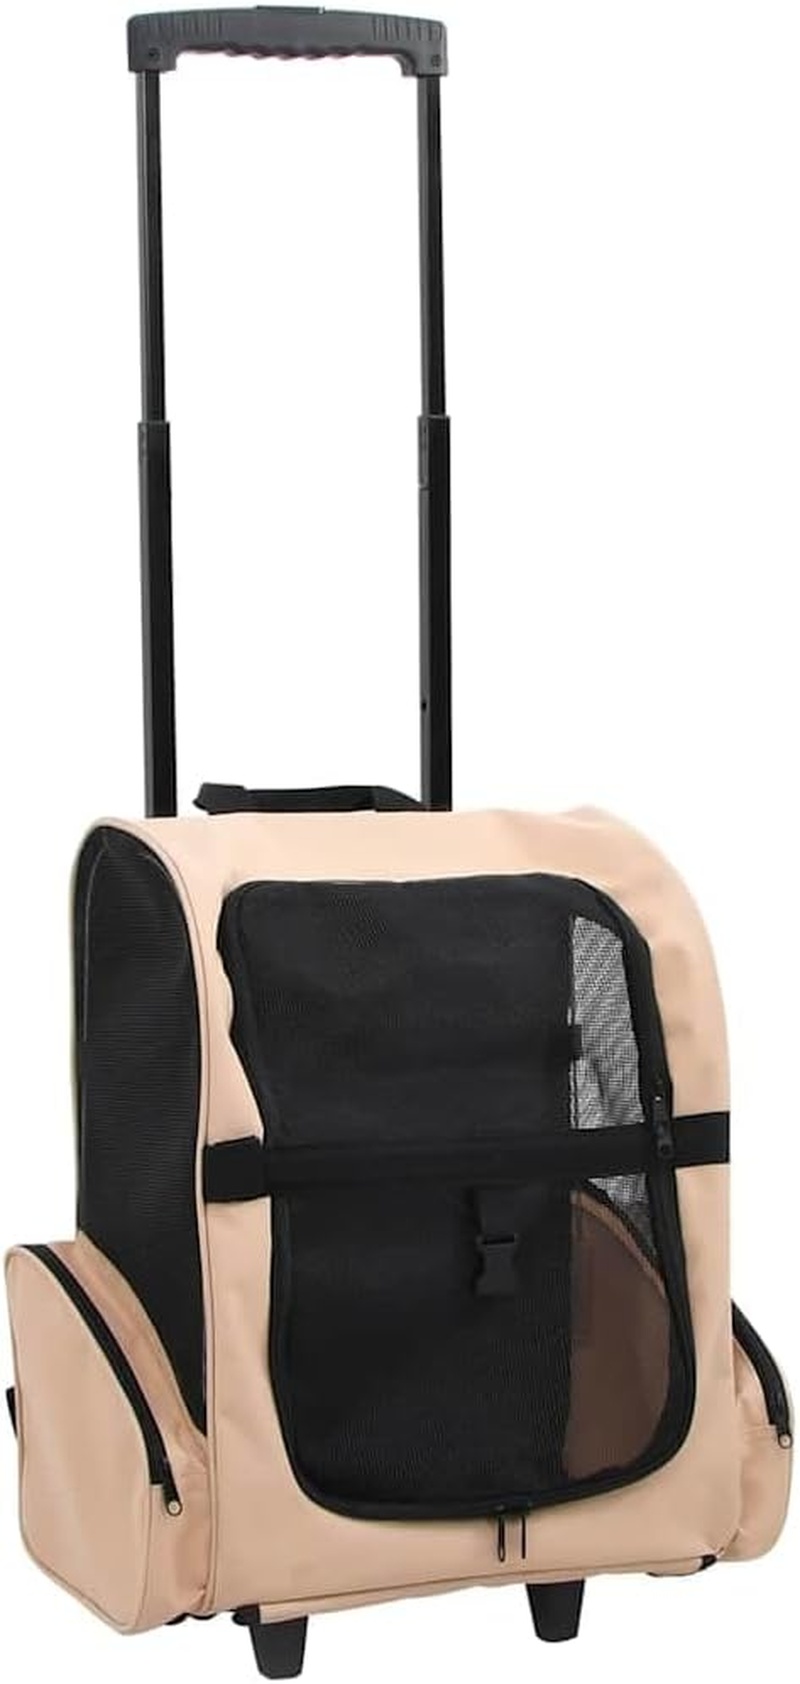
Foldable Multipurpose Pet Trolley - Lightweight, Durable, Ventilated, and Collapsible Travel Bag for Cats, Dogs, and Small Pets - Beige, with Storage Pockets
【Easy Access】: Features a zippered door which can be easily rolled up or down, allowing effortless entry and exit for your pet 【Durable Construction】: Crafted using high-quality metal and washable, waterproof fabric, this beige pet trolley ensures long-term durability 【Comfort Design】: Equipped with strong mesh windows on three sides, the pet trolley provides a well-ventilated and comfortable shelter for your pet 【Versatile Usage】: This lightweight, collapsible pet trolley can also be used as a pet backpack and pet handbag offering high utility to pet owners 【Additional Storage】: Comes with 2 zippered storage pockets perfect for carrying small items like toys, treats, and more Product description T his pet trolley is lightweight and ventilated. It is designed for small pets like cats, dogs, rabbits, etc. Featuring an all-in-one design, this collapsible trolley can also be used as a pet backpack and a pet hand bag. It is a great choice for pet owners. This pet trolley is light and well-ventilated, with strong mesh windows on three sides, which makes it a comfortable shelter for your furry friend. The zippered doors can be rolled up or down, which makes it easy for your pet to get in and out. This pet trolley also boasts 2 zippered storage pockets for carrying small items like toys, treats, etc. Made of high-quality metal and fabric, this pet trolley is very durable. Size: 15.7" x 9.8" x 20.9" (L x W x H) Handle length: 19.7" Load capacity: 22 lb Color: Beige Made of washable and waterproof fabric With a sturdy metal frame Collapsible for easy storage Featuring: 2 x Zippered pocket 2 x Shoulder strap 2 x Zippered mesh door 2 x Strong mesh window Fabric: Polyester: 100% California Proposition 65 –:: – .
Brand: TJSellz
Category: Animals & Pet Supplies > Pet Supplies > Pet Strollers > Multi-Strollers